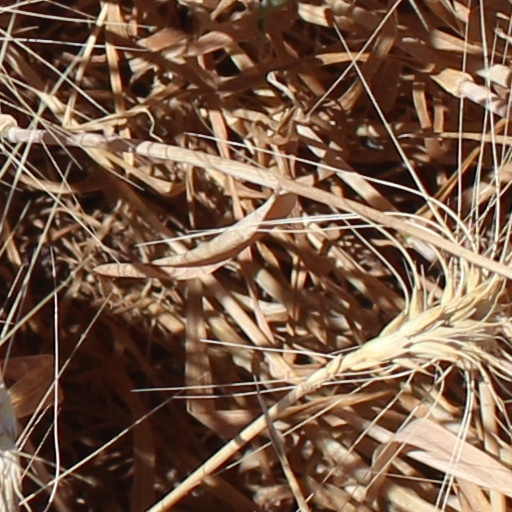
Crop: wheat